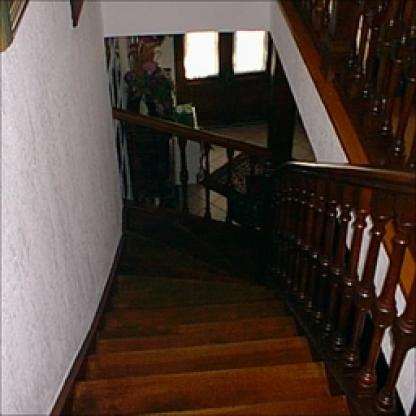
Scene: Indoor